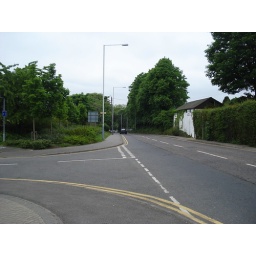
my last paper in uni waiting for the bus just took the photo